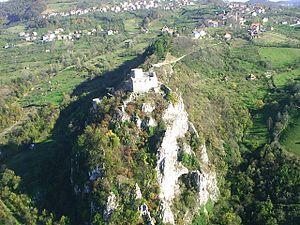
Srebrenik est une ville et une municipalité de Bosnie-Herzégovine située dans le canton de Tuzla et dans la Fédération de Bosnie-et-Herzégovine. Selon les premiers résultats du recensement bosnien de 2013, la ville intra muros compte 7 163 habitants et la municipalité 42 762.